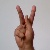
The image shows a hand gesture representing the letter 'K' in Indian Sign Language.